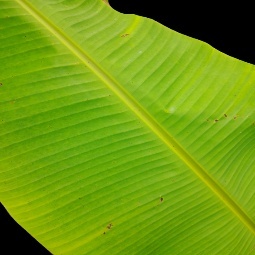
Label: Sulphur